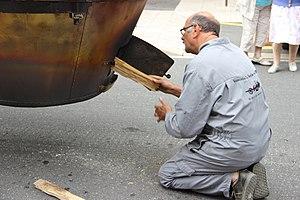
La réplique du fardier à Bar-le-Duc en juillet 2015